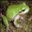
Label: frog